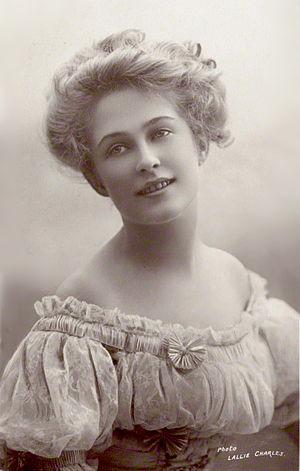
Pauline Chase est une actrice américaine active aux États-Unis et au Royaume-Uni. Elle est pricipalement connue pour sa longue carrière dans le rôle-titre des productions britanniques de Peter et Wendy.
Lallie Charles est une photographe anglaise, qui, avec sa sœur Rita Martin, a connu un grand succès commercial, en tant que portraitiste féminine, du début du XXᵉ siècle.